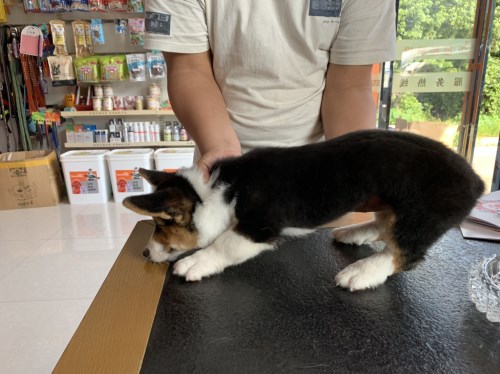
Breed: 2909-n000116-Cardigan